Grays Ferry, Philadelphia

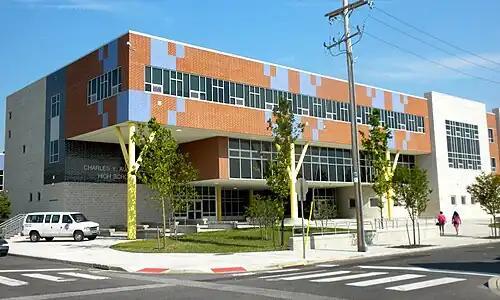
Audenried High School

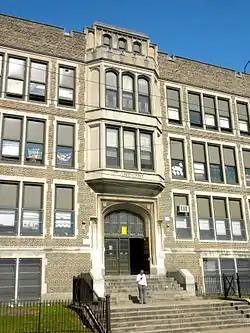
James Alcorn School elementary

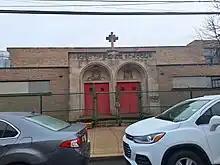
Alcorn's middle school building (formerly King of Peace School)

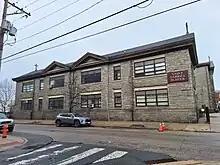
St. Gabriel School

Residents are in the School District of Philadelphia. Most of Grays Ferry is zoned to Alcorn K-8 and Audenried High School. Some parts are zoned to Delaplaine McDaniel School (K-8) and South Philadelphia High School. Some parts in the southeast are zoned to Stephen Girard Elementary, E. H. Vare Middle, and Audenried High.